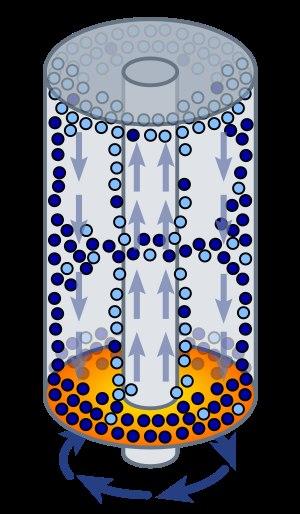
L'enrichissement de l’uranium est le procédé consistant à augmenter la proportion d'isotope fissile dans l’uranium. L'opération la plus commune est l'enrichissement de l'uranium naturel en son isotope 235. Par extension, l'enrichissement est aussi la teneur en matière fissile.